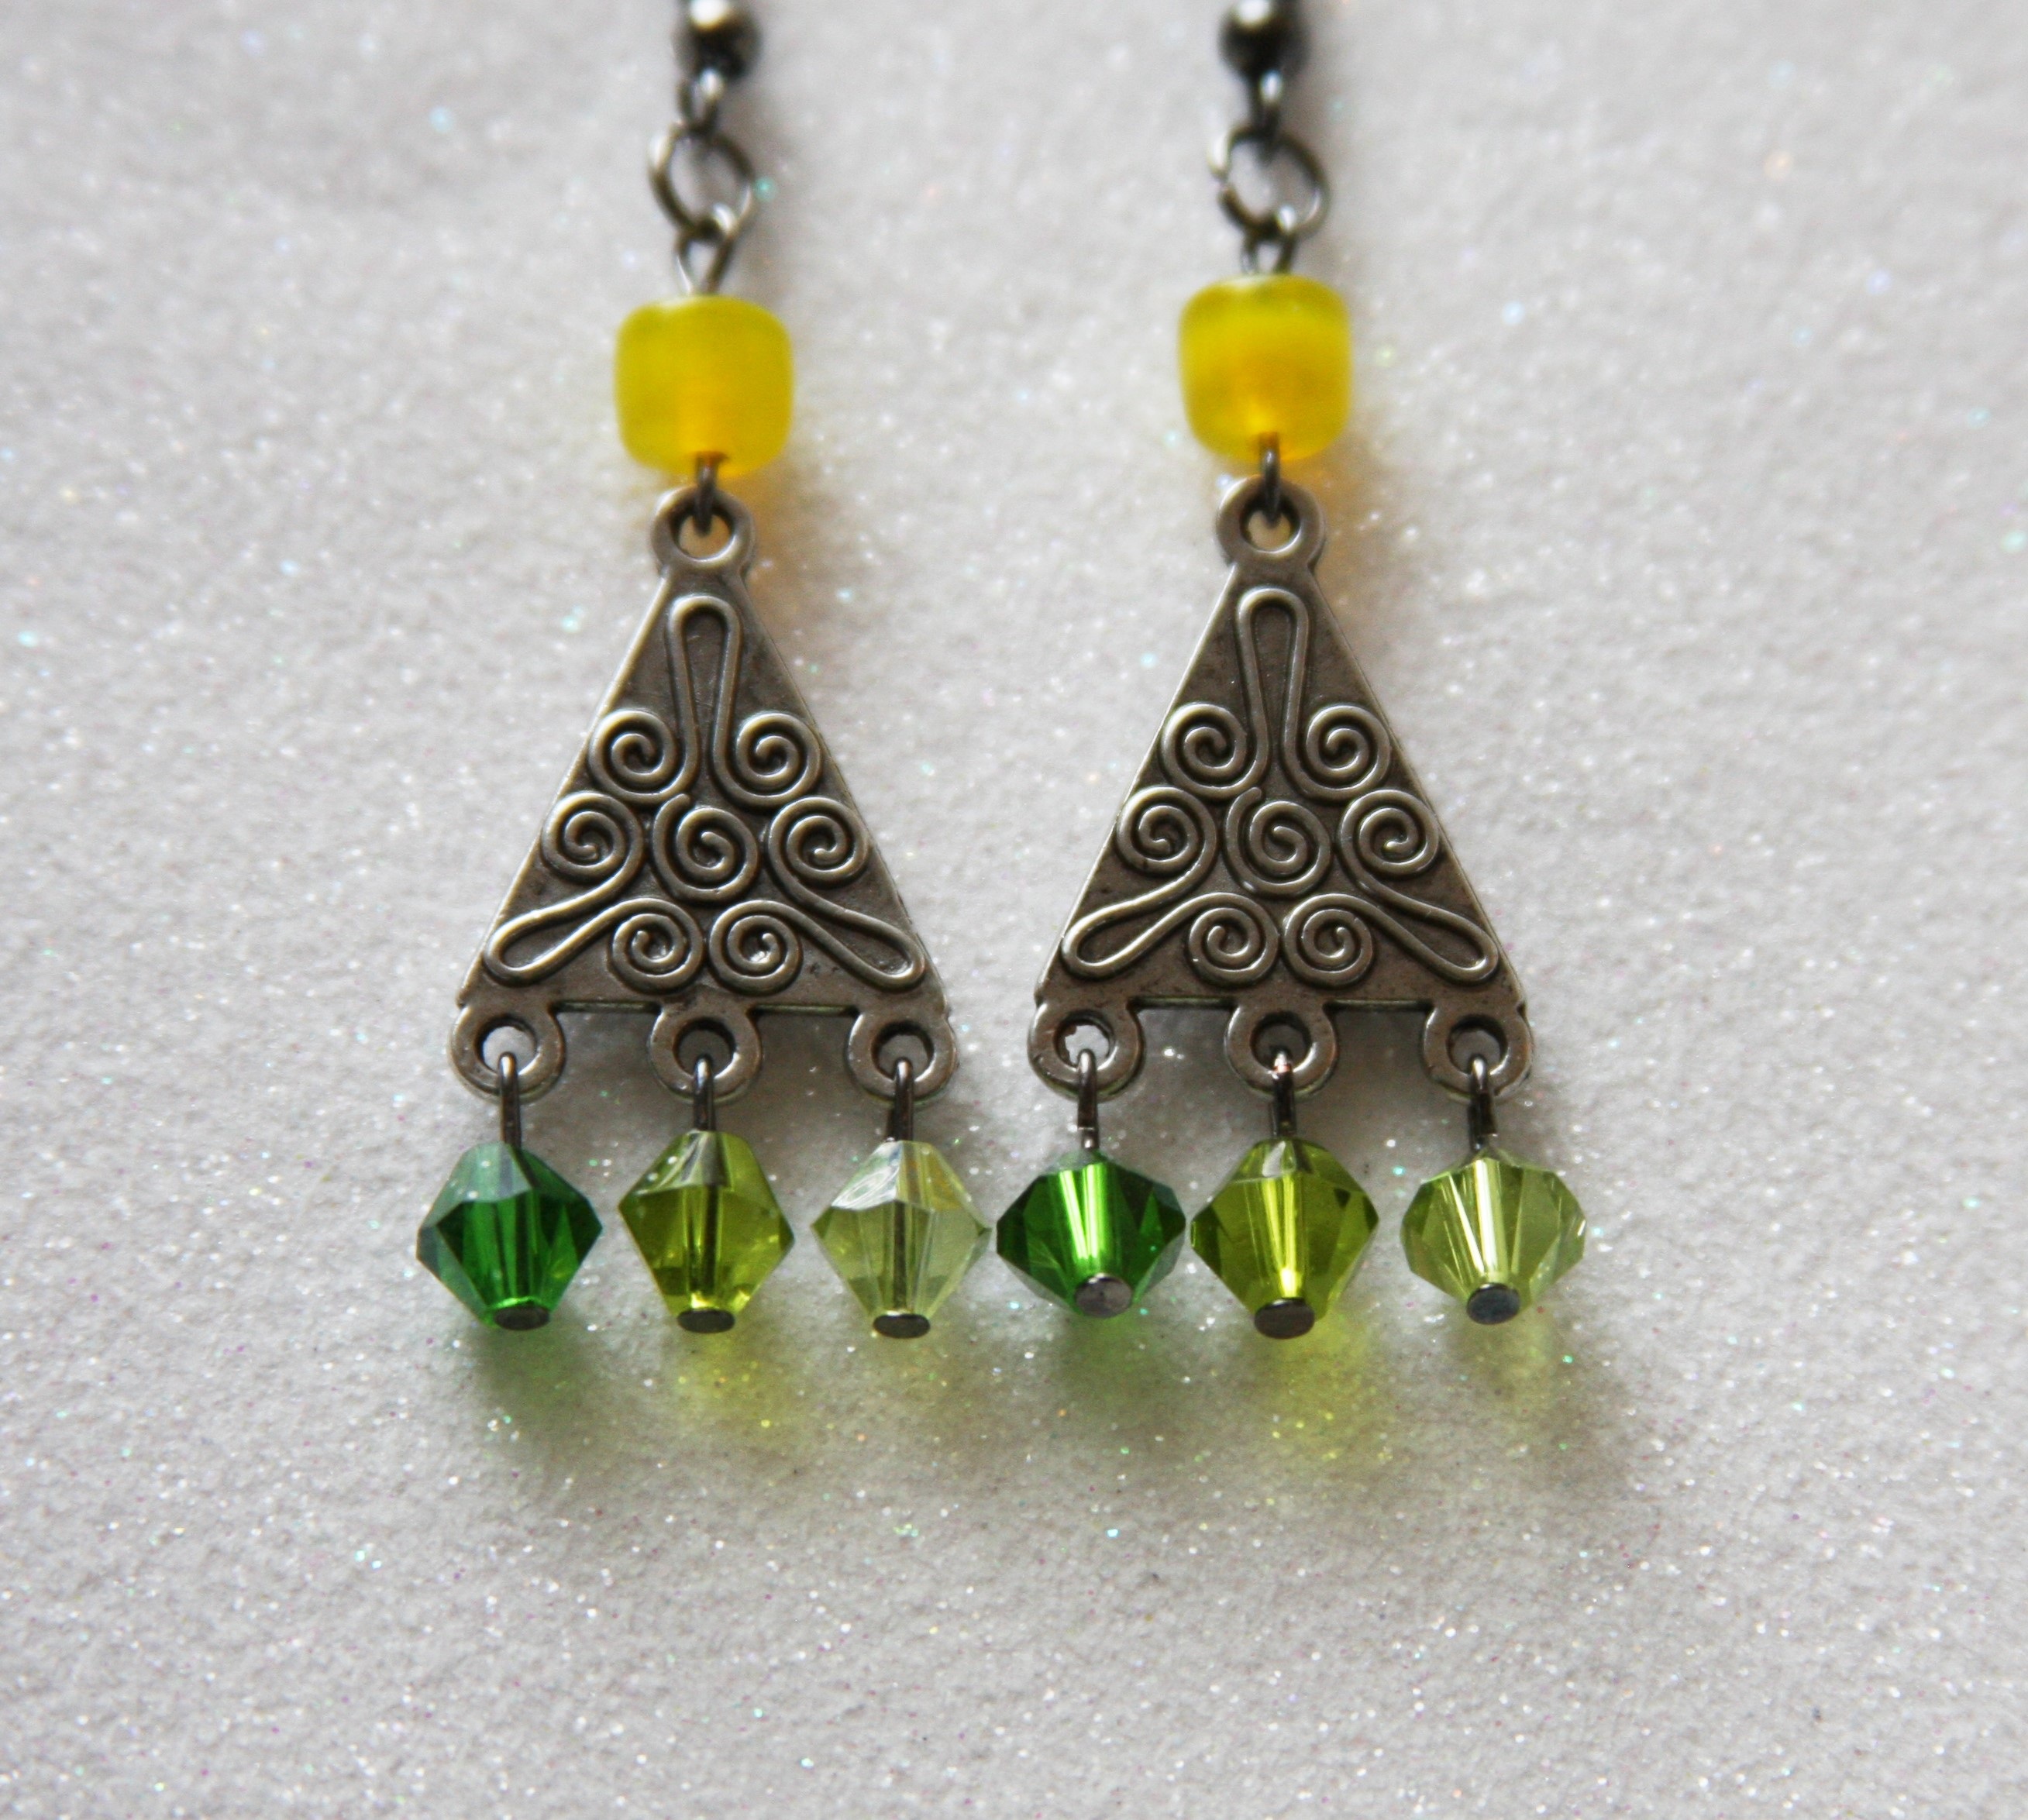
female, bead, jewelry, jewellery, jewel, earrings, accessories, gemstone, fashion accessories, fashion accessory, green earrings, christmas earrings